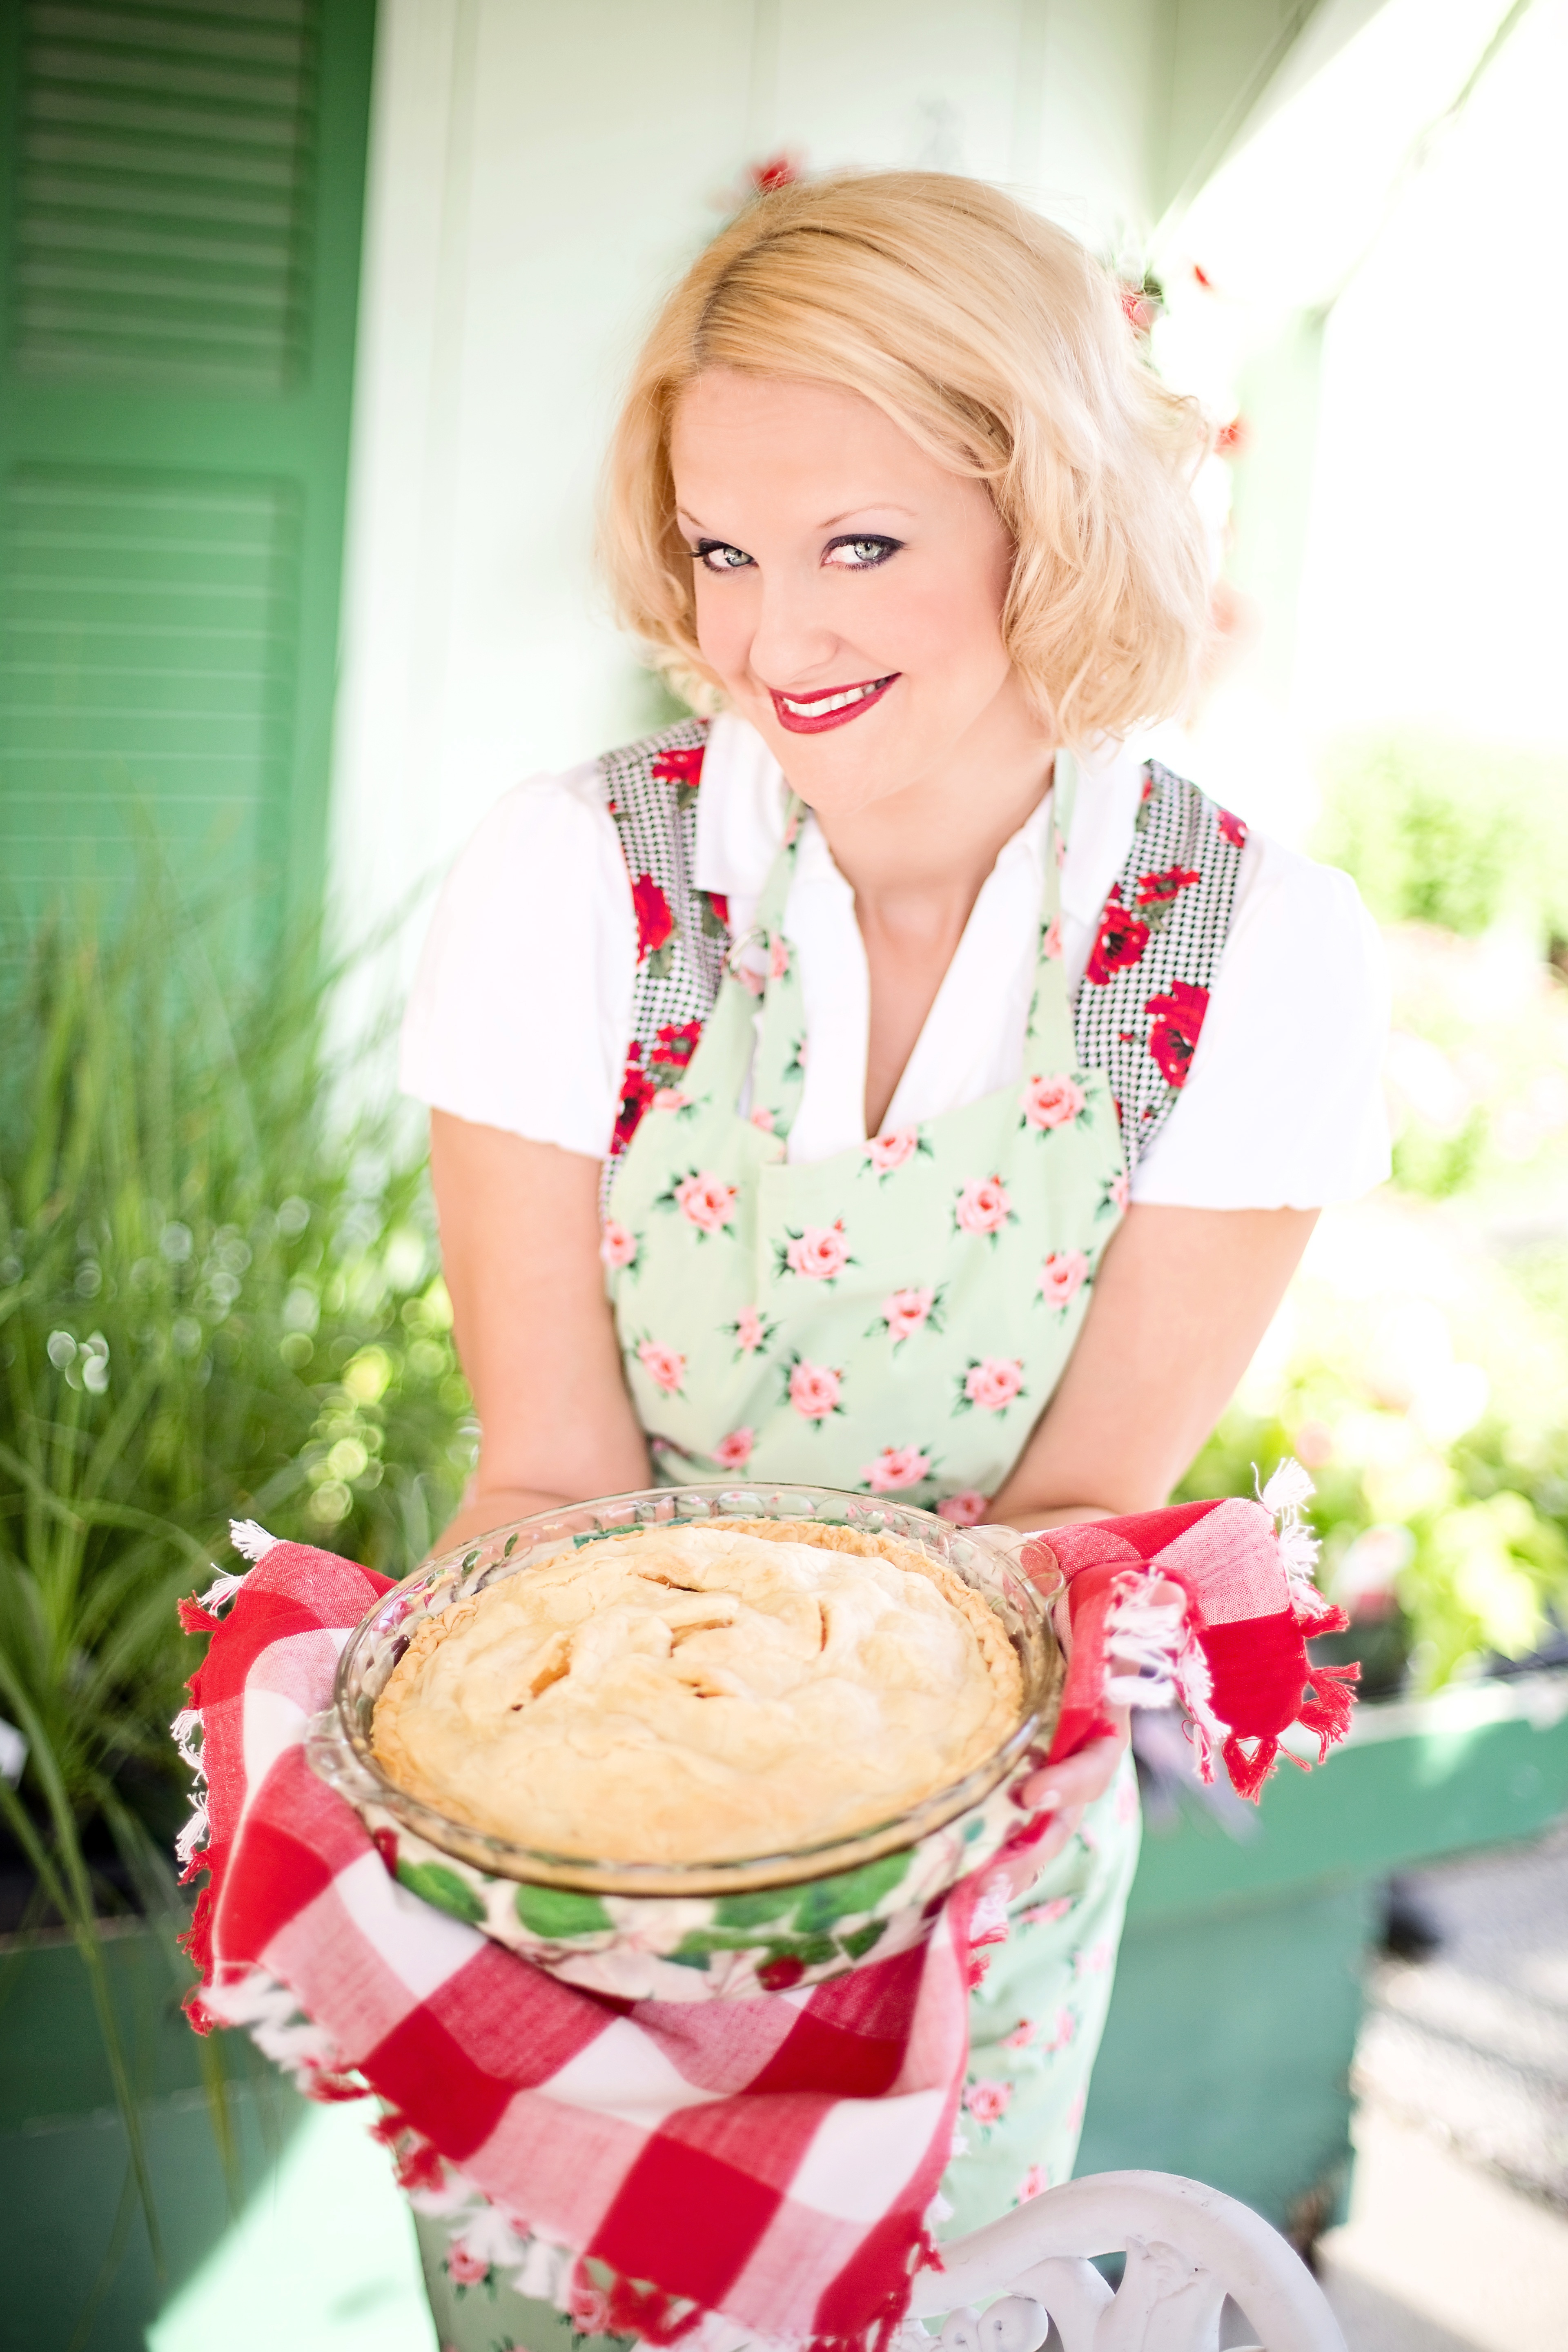
woman, food, pink, baking, dessert, blonde, pie, pastry, eating, toddler, baker, blond, sweetness